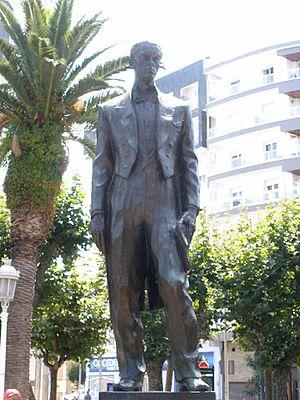
Ataúlfo Argenta est un pianiste et chef d'orchestre espagnol.